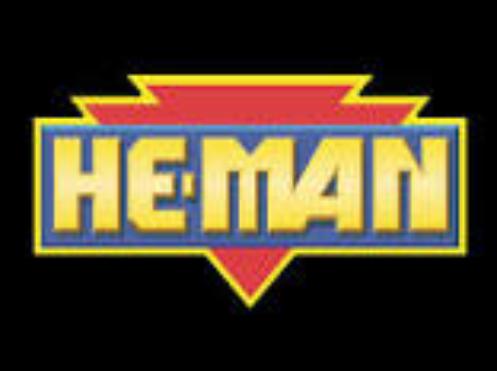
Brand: he-man
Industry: Clothes